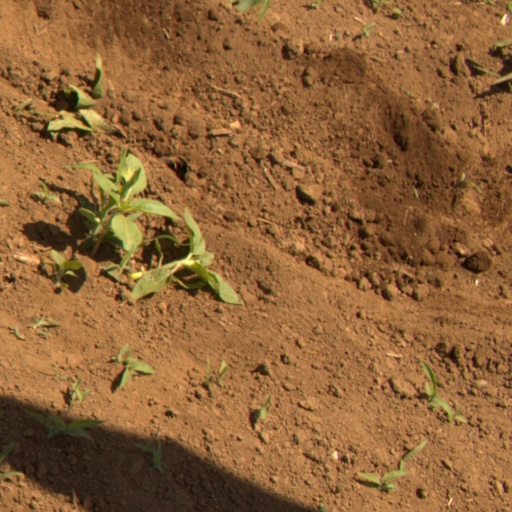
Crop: Jerusalem artichoke